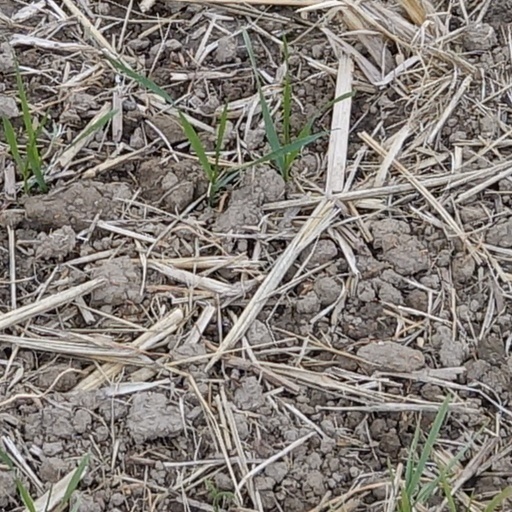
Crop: wheat